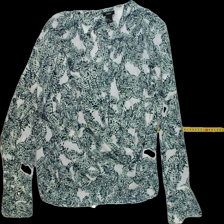
View: front
Type: Blouse
Category: Ladies
Brand: Lindex
Colors: Blue, White
Material: 100%polyester
Pattern: Floral print
Cut: V-collar, Loose
Size: 40
Season: All
Trend: No trend
Stains: No
Price range: 50-100
Recommended usage: Reuse